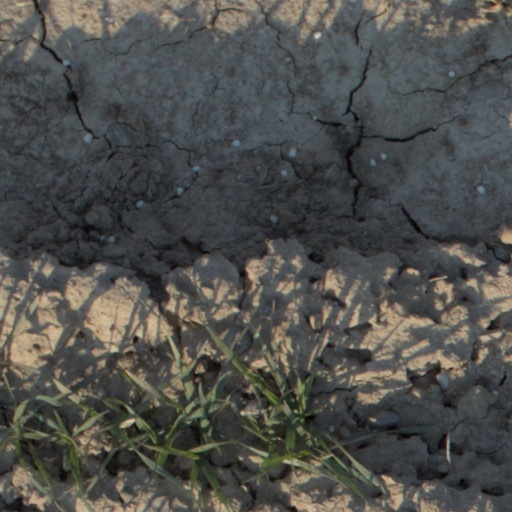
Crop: wheat